Spanish succession issue of 1789

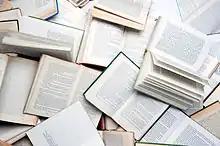

According to routine legislative procedure, once a law was approved, it was made public by ordering the printing of an appropriate document. In this case, however, no law on changing succession rules was published, be it as Ley Fundamental, Pragmática Sanción, Auto Acordado, or in any other format. The periodical re-edition of an updated set of key legislation, published in 1805, known as "Novisima Recopilación" and confirmed by Carlos IV, referred, in terms of succession to the throne, to the 1713 rule and contained no information on any alteration. Upon Carlos IV's forced abdication in 1808, the throne was assumed by his son, Fernando VII; as he had no issue, no ceremony similar to the 1789 taking-of-oath took place. The revolutionary Constitution of Cádiz, issued in 1812, did not discriminate between the sexes in terms of royal hereditary rights; it contained no reference to the 1789 Cortes, although the Junta Suprema of the Cádiz gathering was aware of its proceedings. Once Fernando VII returned to power in 1813 the pre-revolutionary "status quo ante" was restored, though with no specific reference to succession law. The deposed Carlos IV died in 1819. As Fernando VII turned 40 and still had no issue, in the 1820s it was widely understood that if he were to die without a male heir, the throne would pass to his younger brother, Don Carlos. No participants of the 1789 Cortes were still alive when on March 29, 1830, Fernando VII issued a document styled as the publication of the 1789 succession law.